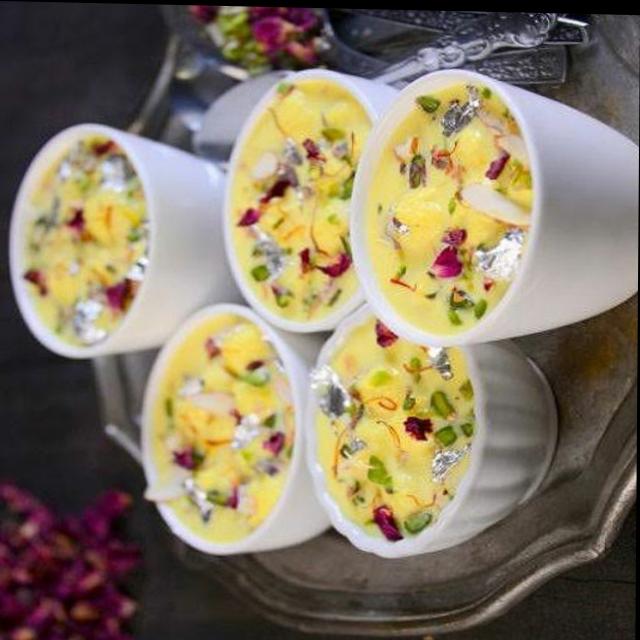
Dish: ras_malai